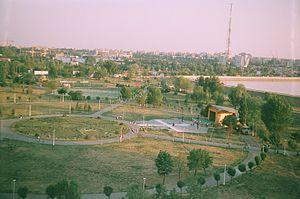
Le Lac Morii est le plus grand lac de Bucarest, avec une superficie de 246 ha. Le lac se trouve à environ 6 km du centre de Bucarest et se situe entre : le quartier de l'Université Politehnica de Bucarest à l'est, celui de Militari au sud, et les quartiers de Crângași et Giuleşti au Nord. Le type de celui-ci est un lac de retenue dit d'accumulation, réalisé en 1986, essentiellement afin de protéger la ville contre les inondations.